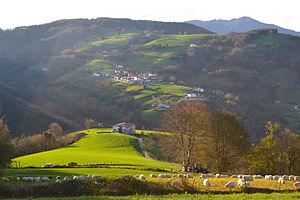
Baliarrain en basque ou Baliarráin en espagnol est une commune du Guipuscoa dans la communauté autonome du Pays basque en Espagne.